Jan Sehn

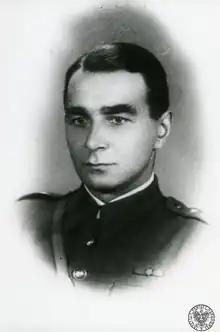
Jan Sehn

Jan Sehn (22 April 1909 – 12 December 1965) was a Polish lawyer, 1945 to 1947 investigating magistrate, and professor at Jagiellonian University since 1961. He was a member of the Commission for the Investigation of Nazi War Crimes, and Chairman of the Kraków District Commission until 1953. In 1945 and 1946, he led the investigations on the site of the Nazi concentration camp Auschwitz-Birkenau. As an investigation judge he prepared the accusation act of the former camp commandant Rudolf Höß. From 1949 he was director of the Institute of Forensic Research in Kraków. Sehn died suddenly in 1965 in Frankfurt.